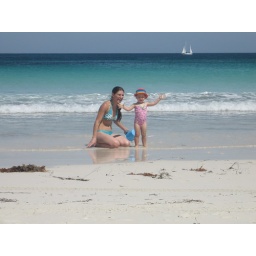
Ella throwing sand in mum's face